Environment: real
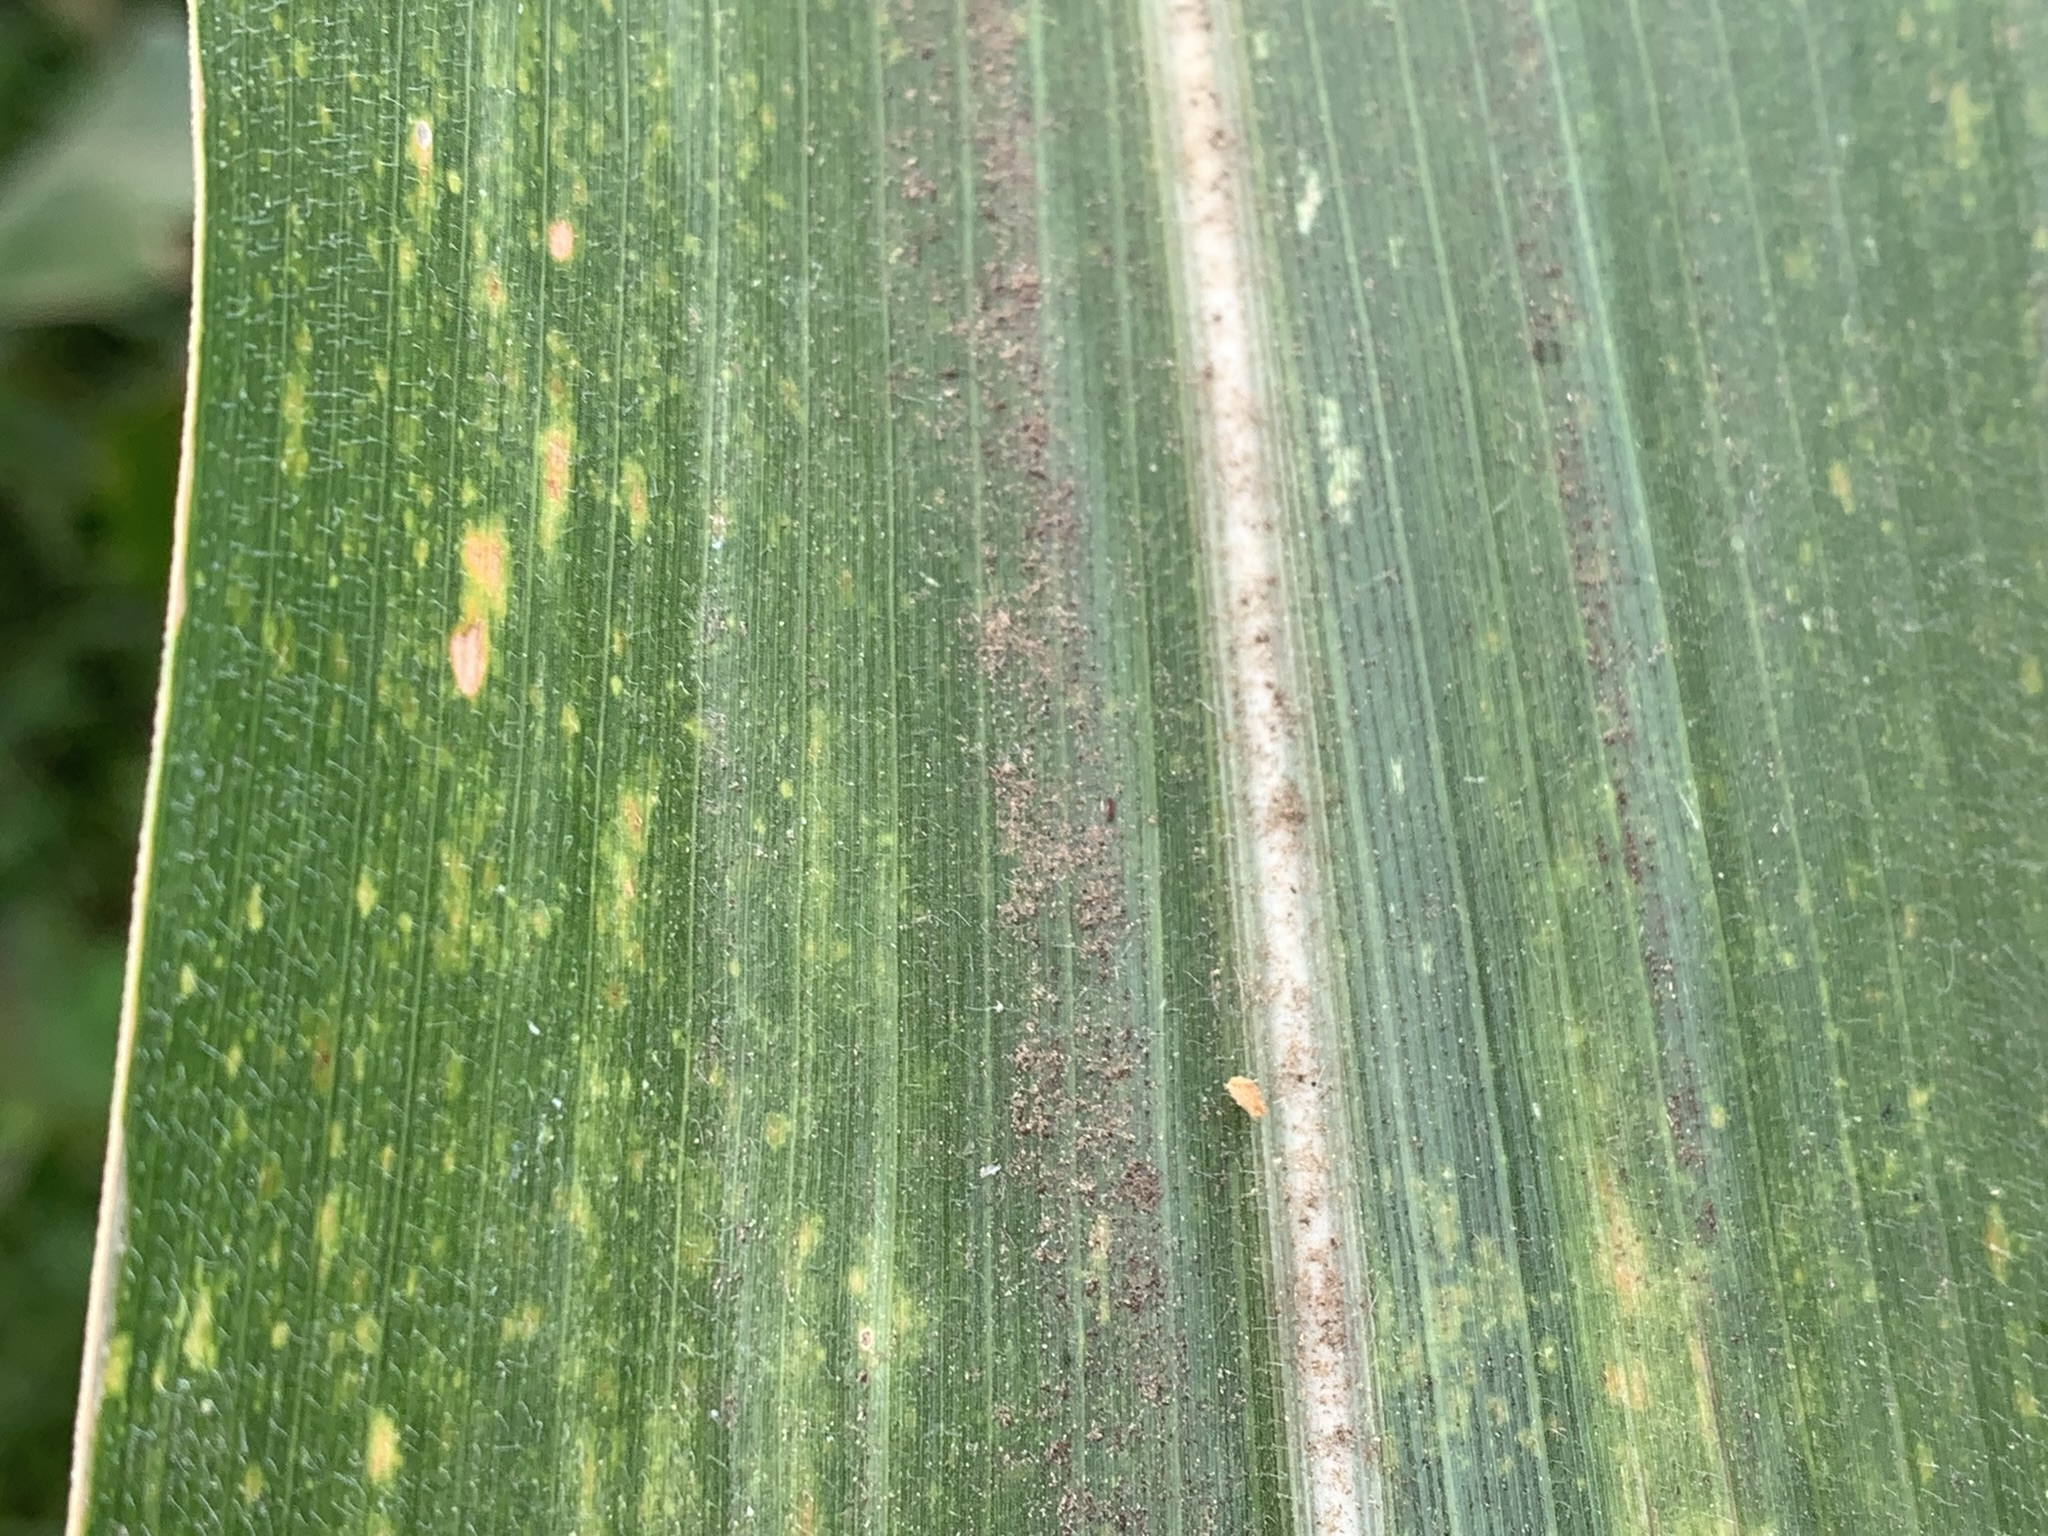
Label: lethal_necrosis